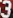
Number: 3